Gaza war protests

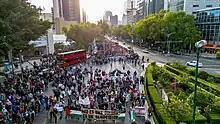
Pro-Palestinian protest in Mexico City, 29 November

Thousands of people marched in cities and towns across Ireland, including Carlow, Cork, Dublin, Ennis, Galway and Limerick in support of Palestine and against Israel's attacks on Gaza and the continuing occupation of Palestine. Residents of Ballina, the ancestral hometown of US president Joe Biden, splashed red paint and wrote "Genocide Joe" over a mural of the president's face.